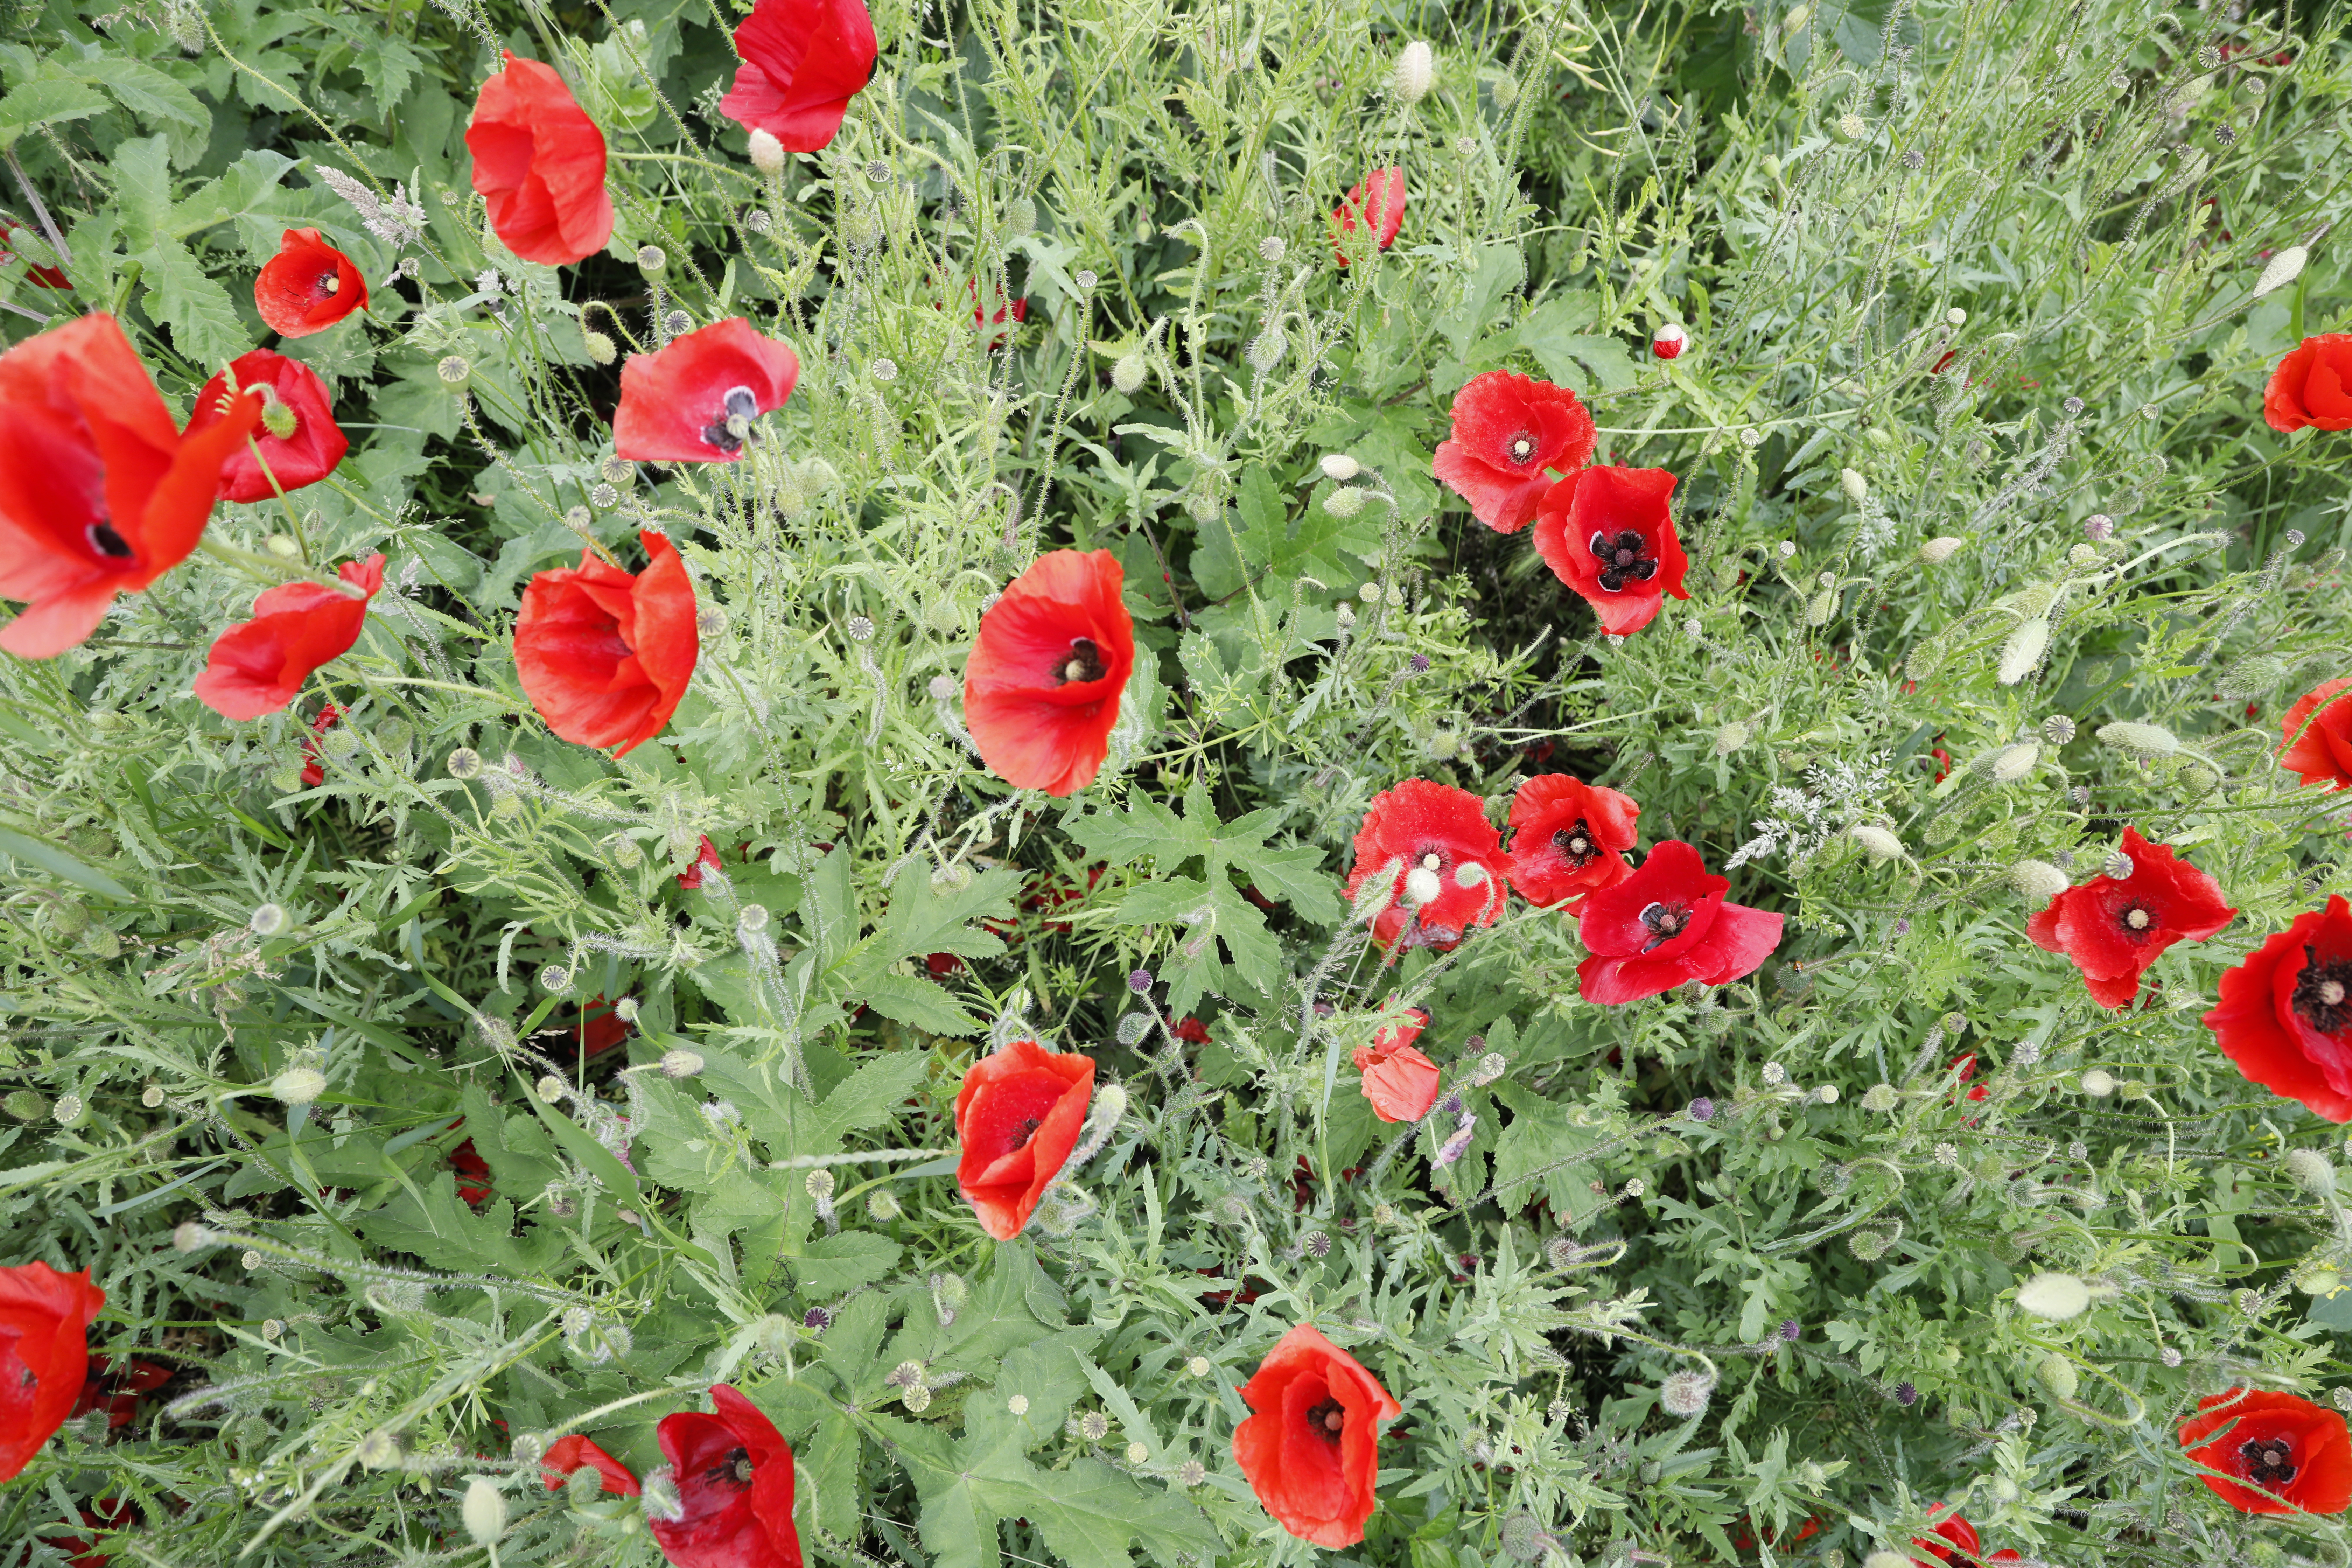
Plant species: Papaver rhoeas